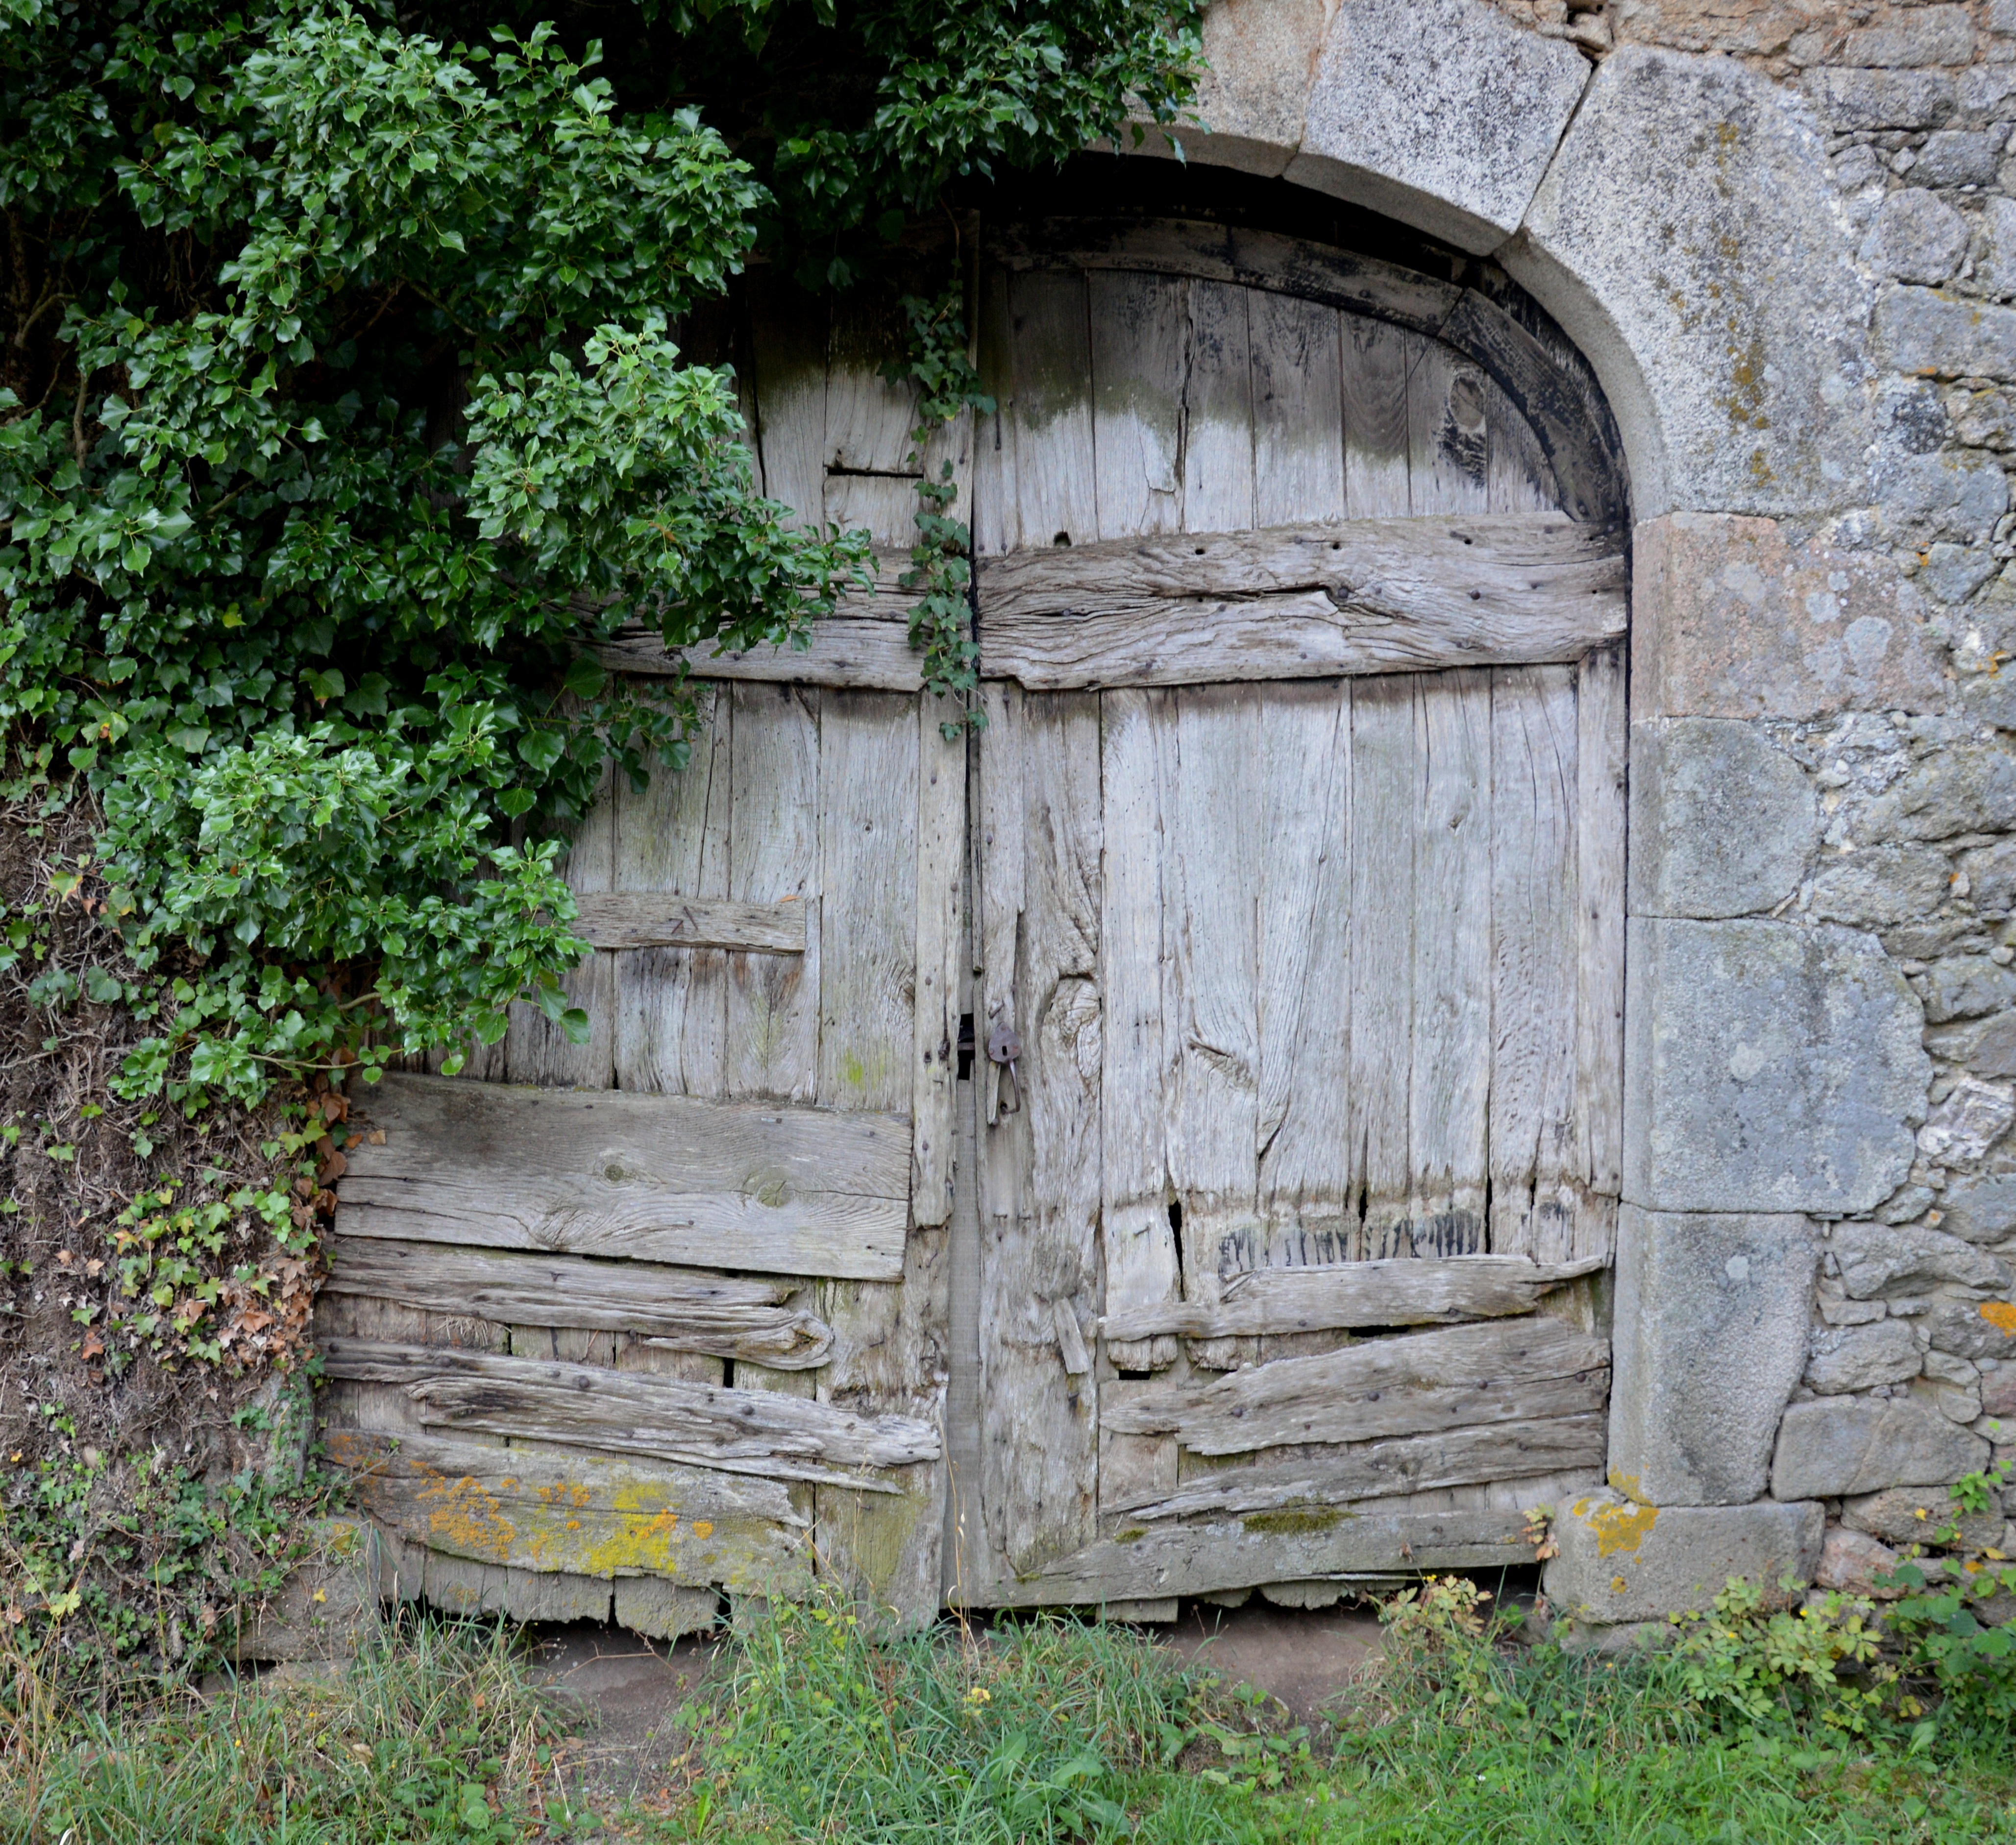
rock, wood, barn, wall, stone wall, ruins, old door, old wood, ancient history